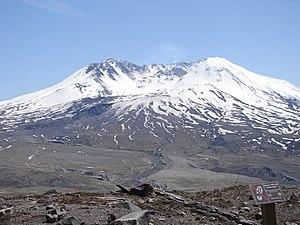
Le mont Saint Helens enneigé depuis Johnson Ridge, État de Washington, États-Unis
Le mont Saint Helens, en anglais Mount St. Helens, est un stratovolcan actif situé dans le comté de Skamania de l'État de Washington, dans le Nord-Ouest des États-Unis. Il se situe à 154 kilomètres au sud de la ville de Seattle et à 85 kilomètres au nord-est de celle de Portland. Le mont Saint Helens tire son nom d'un diplomate britannique portant le titre de Lord St Helens qui était un ami de George Vancouver, explorateur de la région à la fin du XVIIIᵉ siècle. Le volcan, bien connu pour ses explosions relâchant des cendres volcaniques et des nuées ardentes, fait partie de la chaîne des Cascades et de l'arc volcanique des Cascades qui est un tronçon de la ceinture de feu du Pacifique comportant environ 160 volcans actifs.